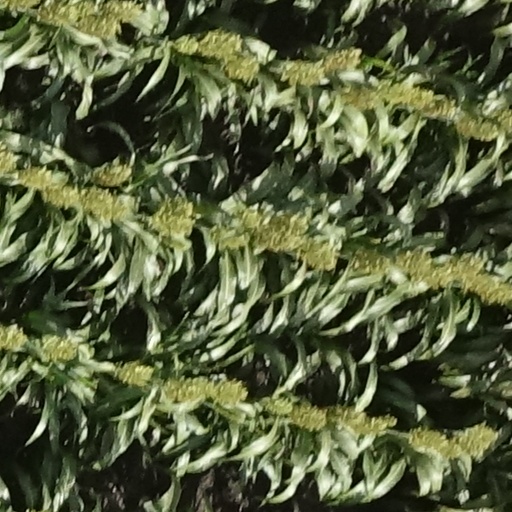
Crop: sorghum